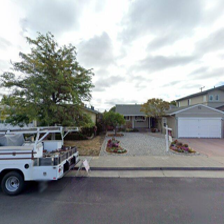
Label: streetView